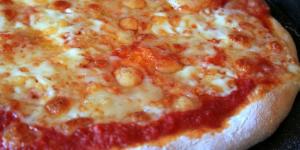
pizza casera con ketchup